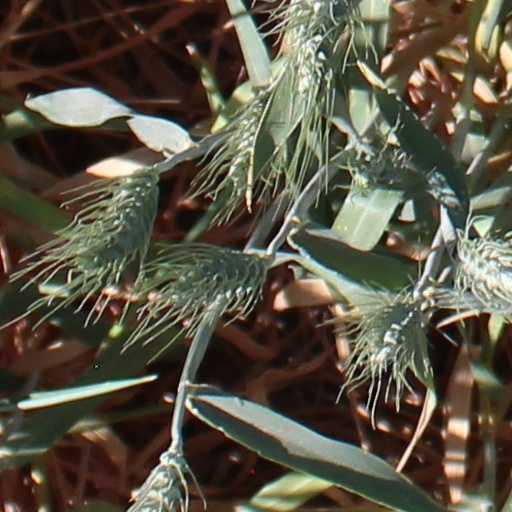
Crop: wheat